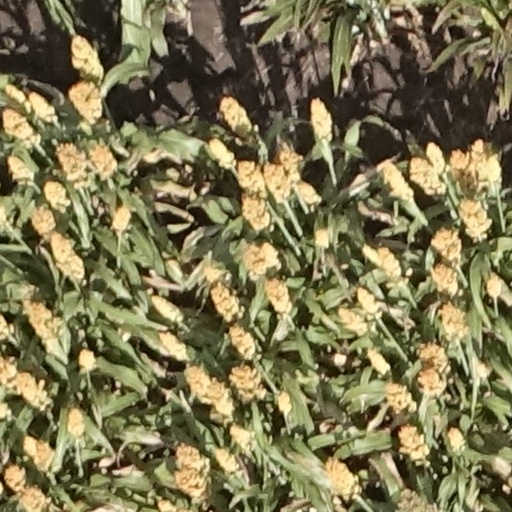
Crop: sorghum